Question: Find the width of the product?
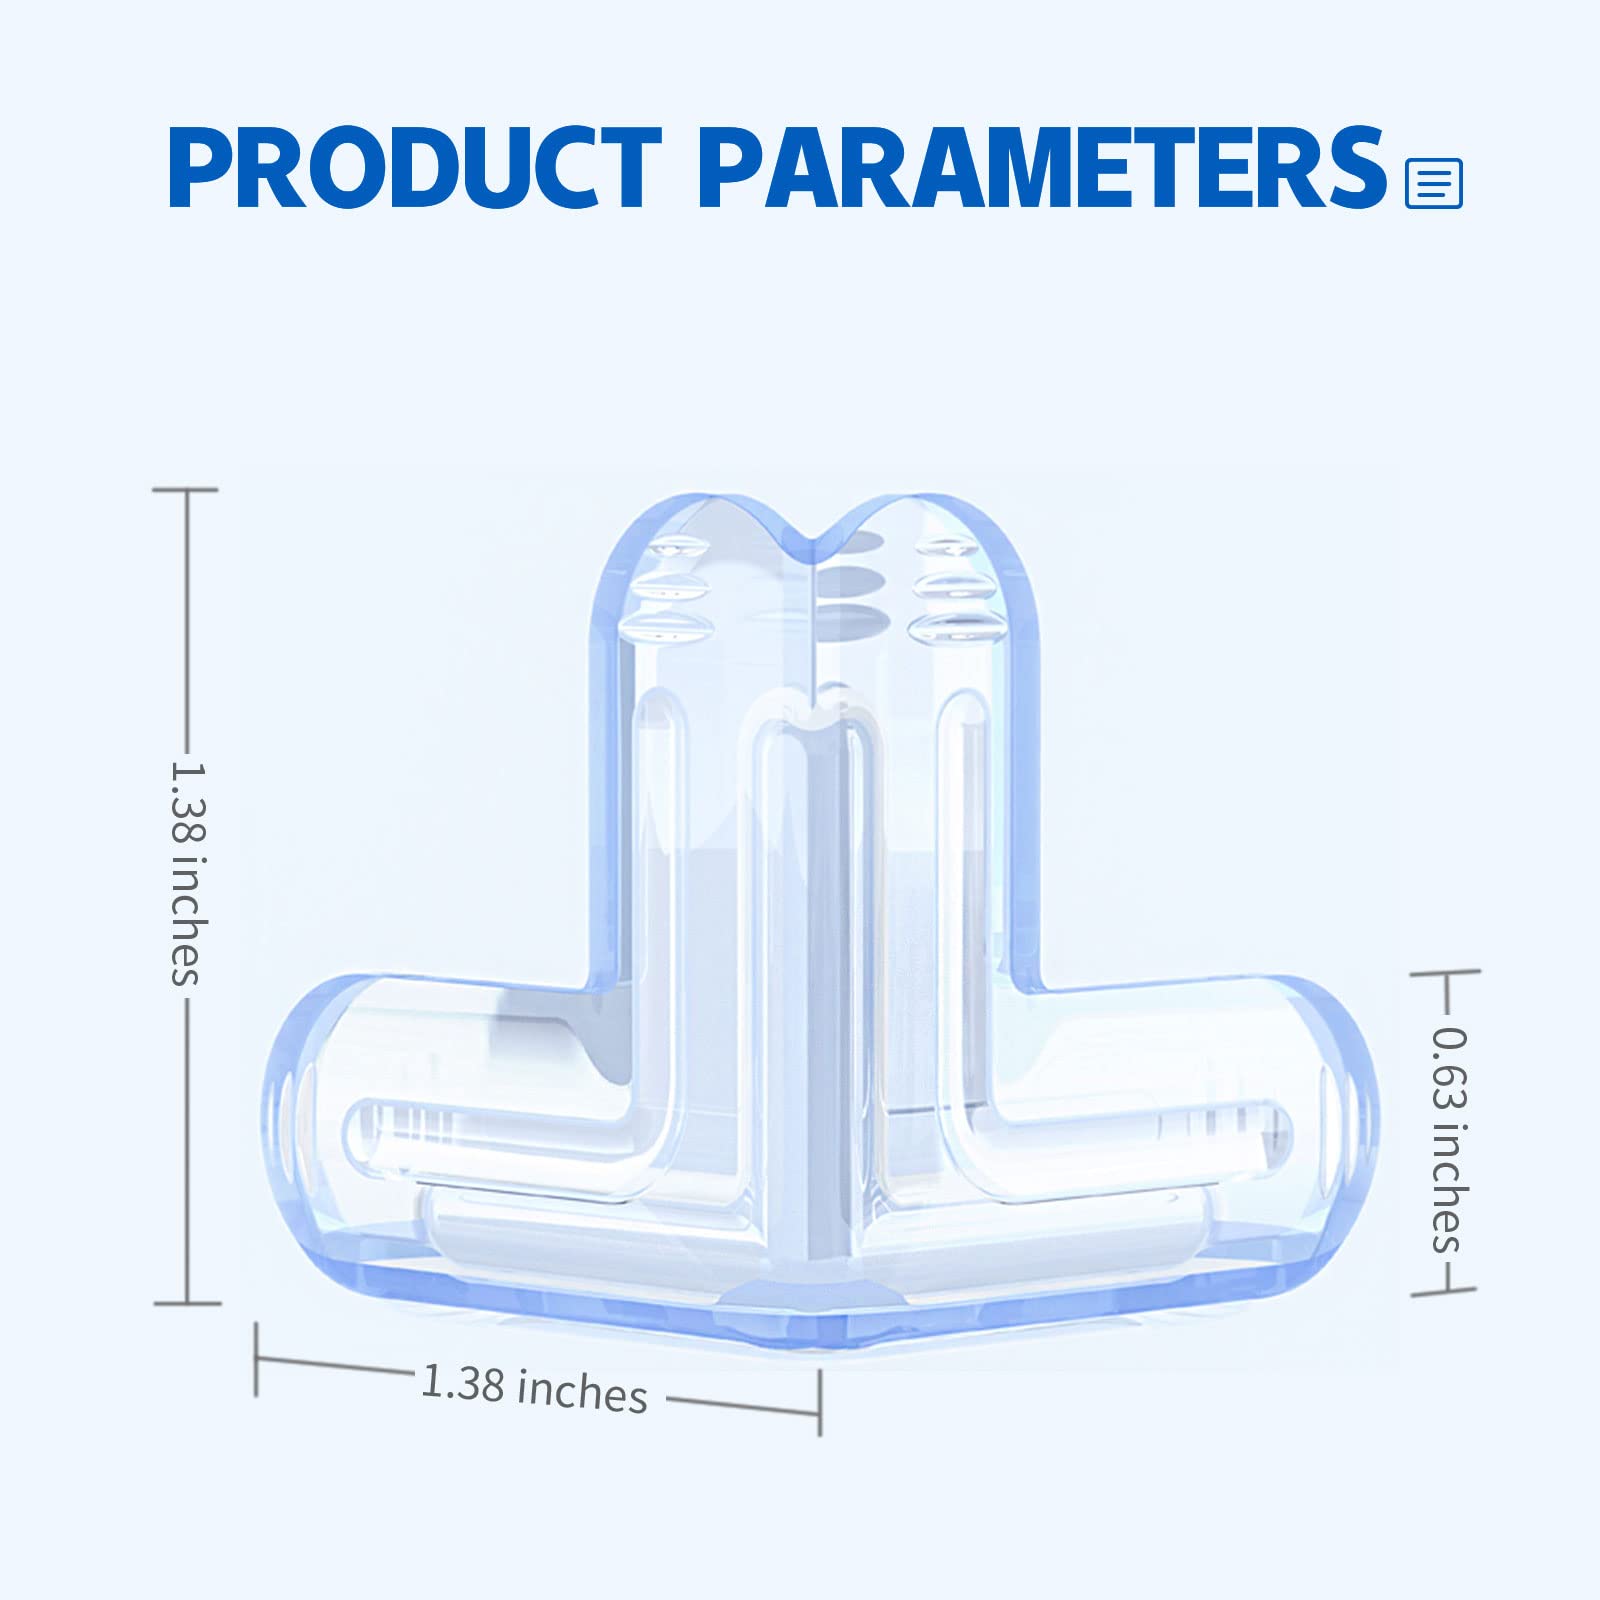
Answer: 1.38 inch